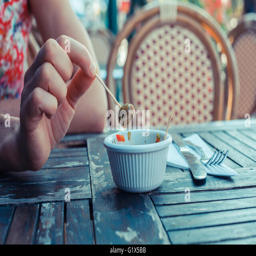
close up on a woman 's hand picking olives from a bowl with a toothpick outside